Gao Yu (journalist)

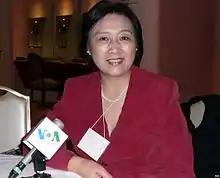
Gao in August 2007

Gao Yu (born 23 February 1944) is a Chinese journalist and dissident who has been repeatedly imprisoned.